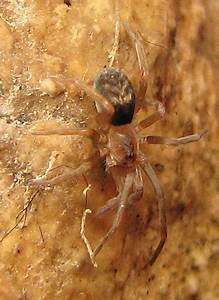
Label: spider